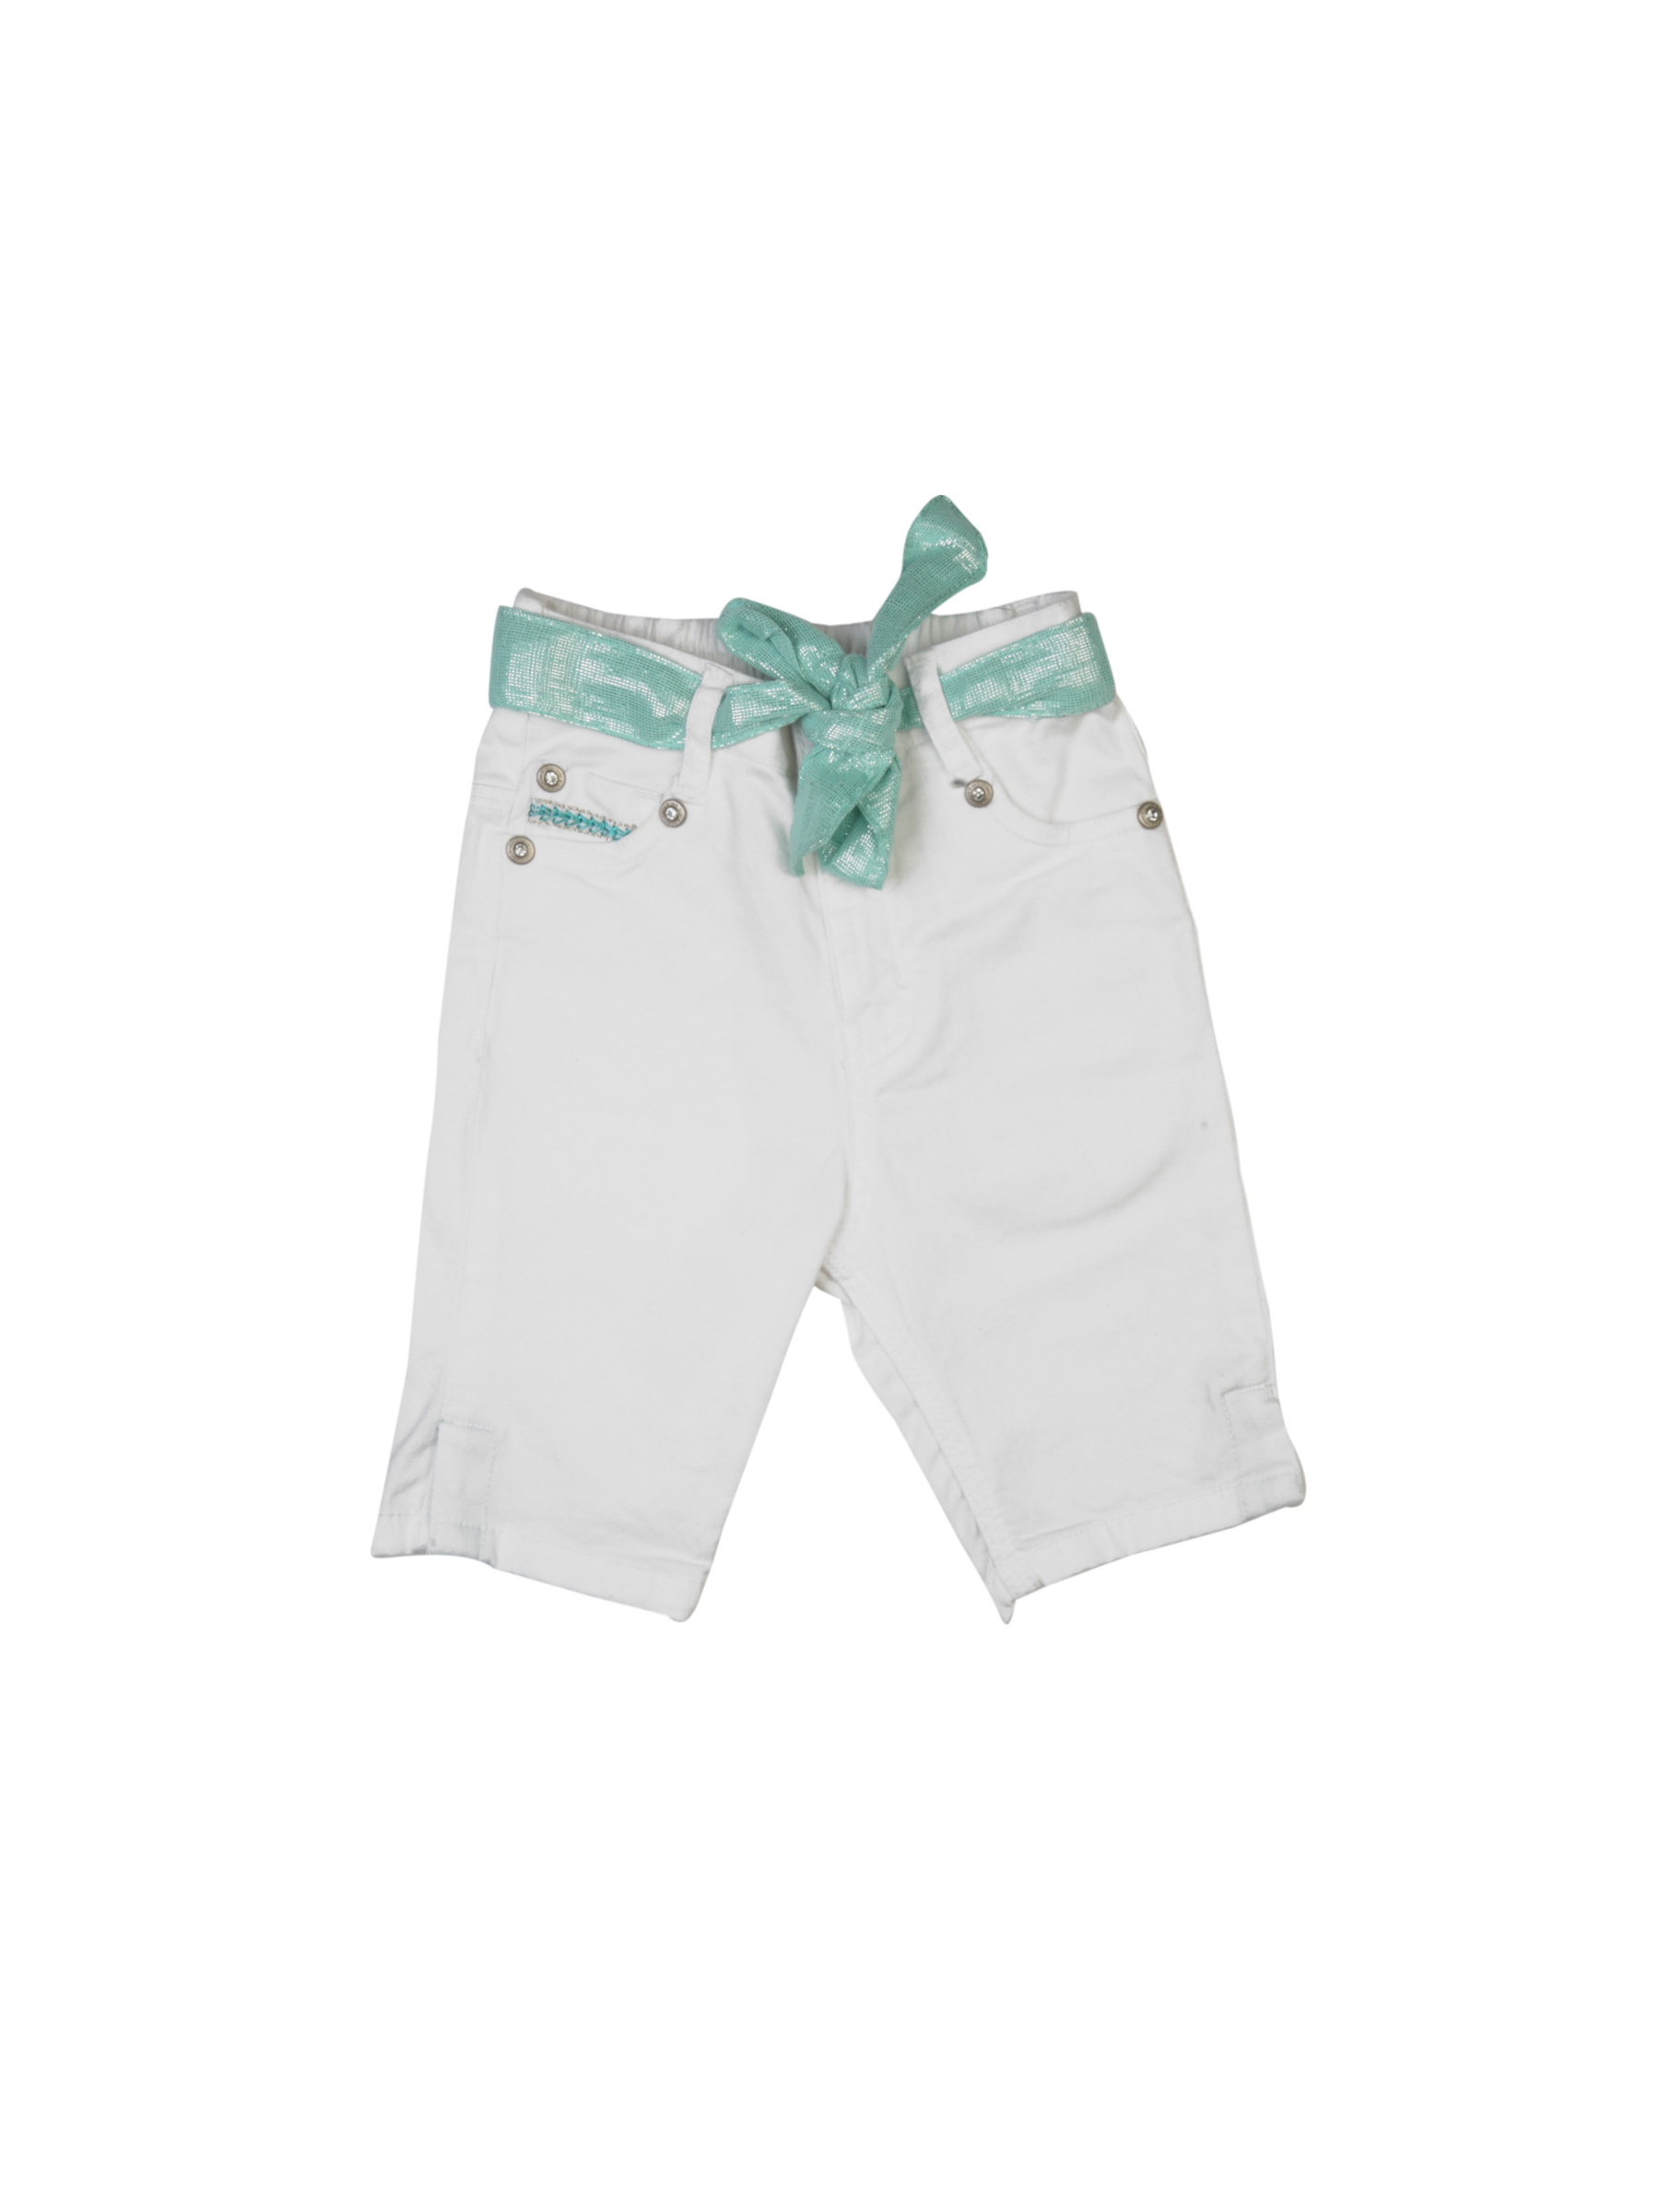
Gini and Jony Girls Fixed Weast White Capris
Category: Apparel / Bottomwear / Capris
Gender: Girls
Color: White
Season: Summer 2012
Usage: Casual